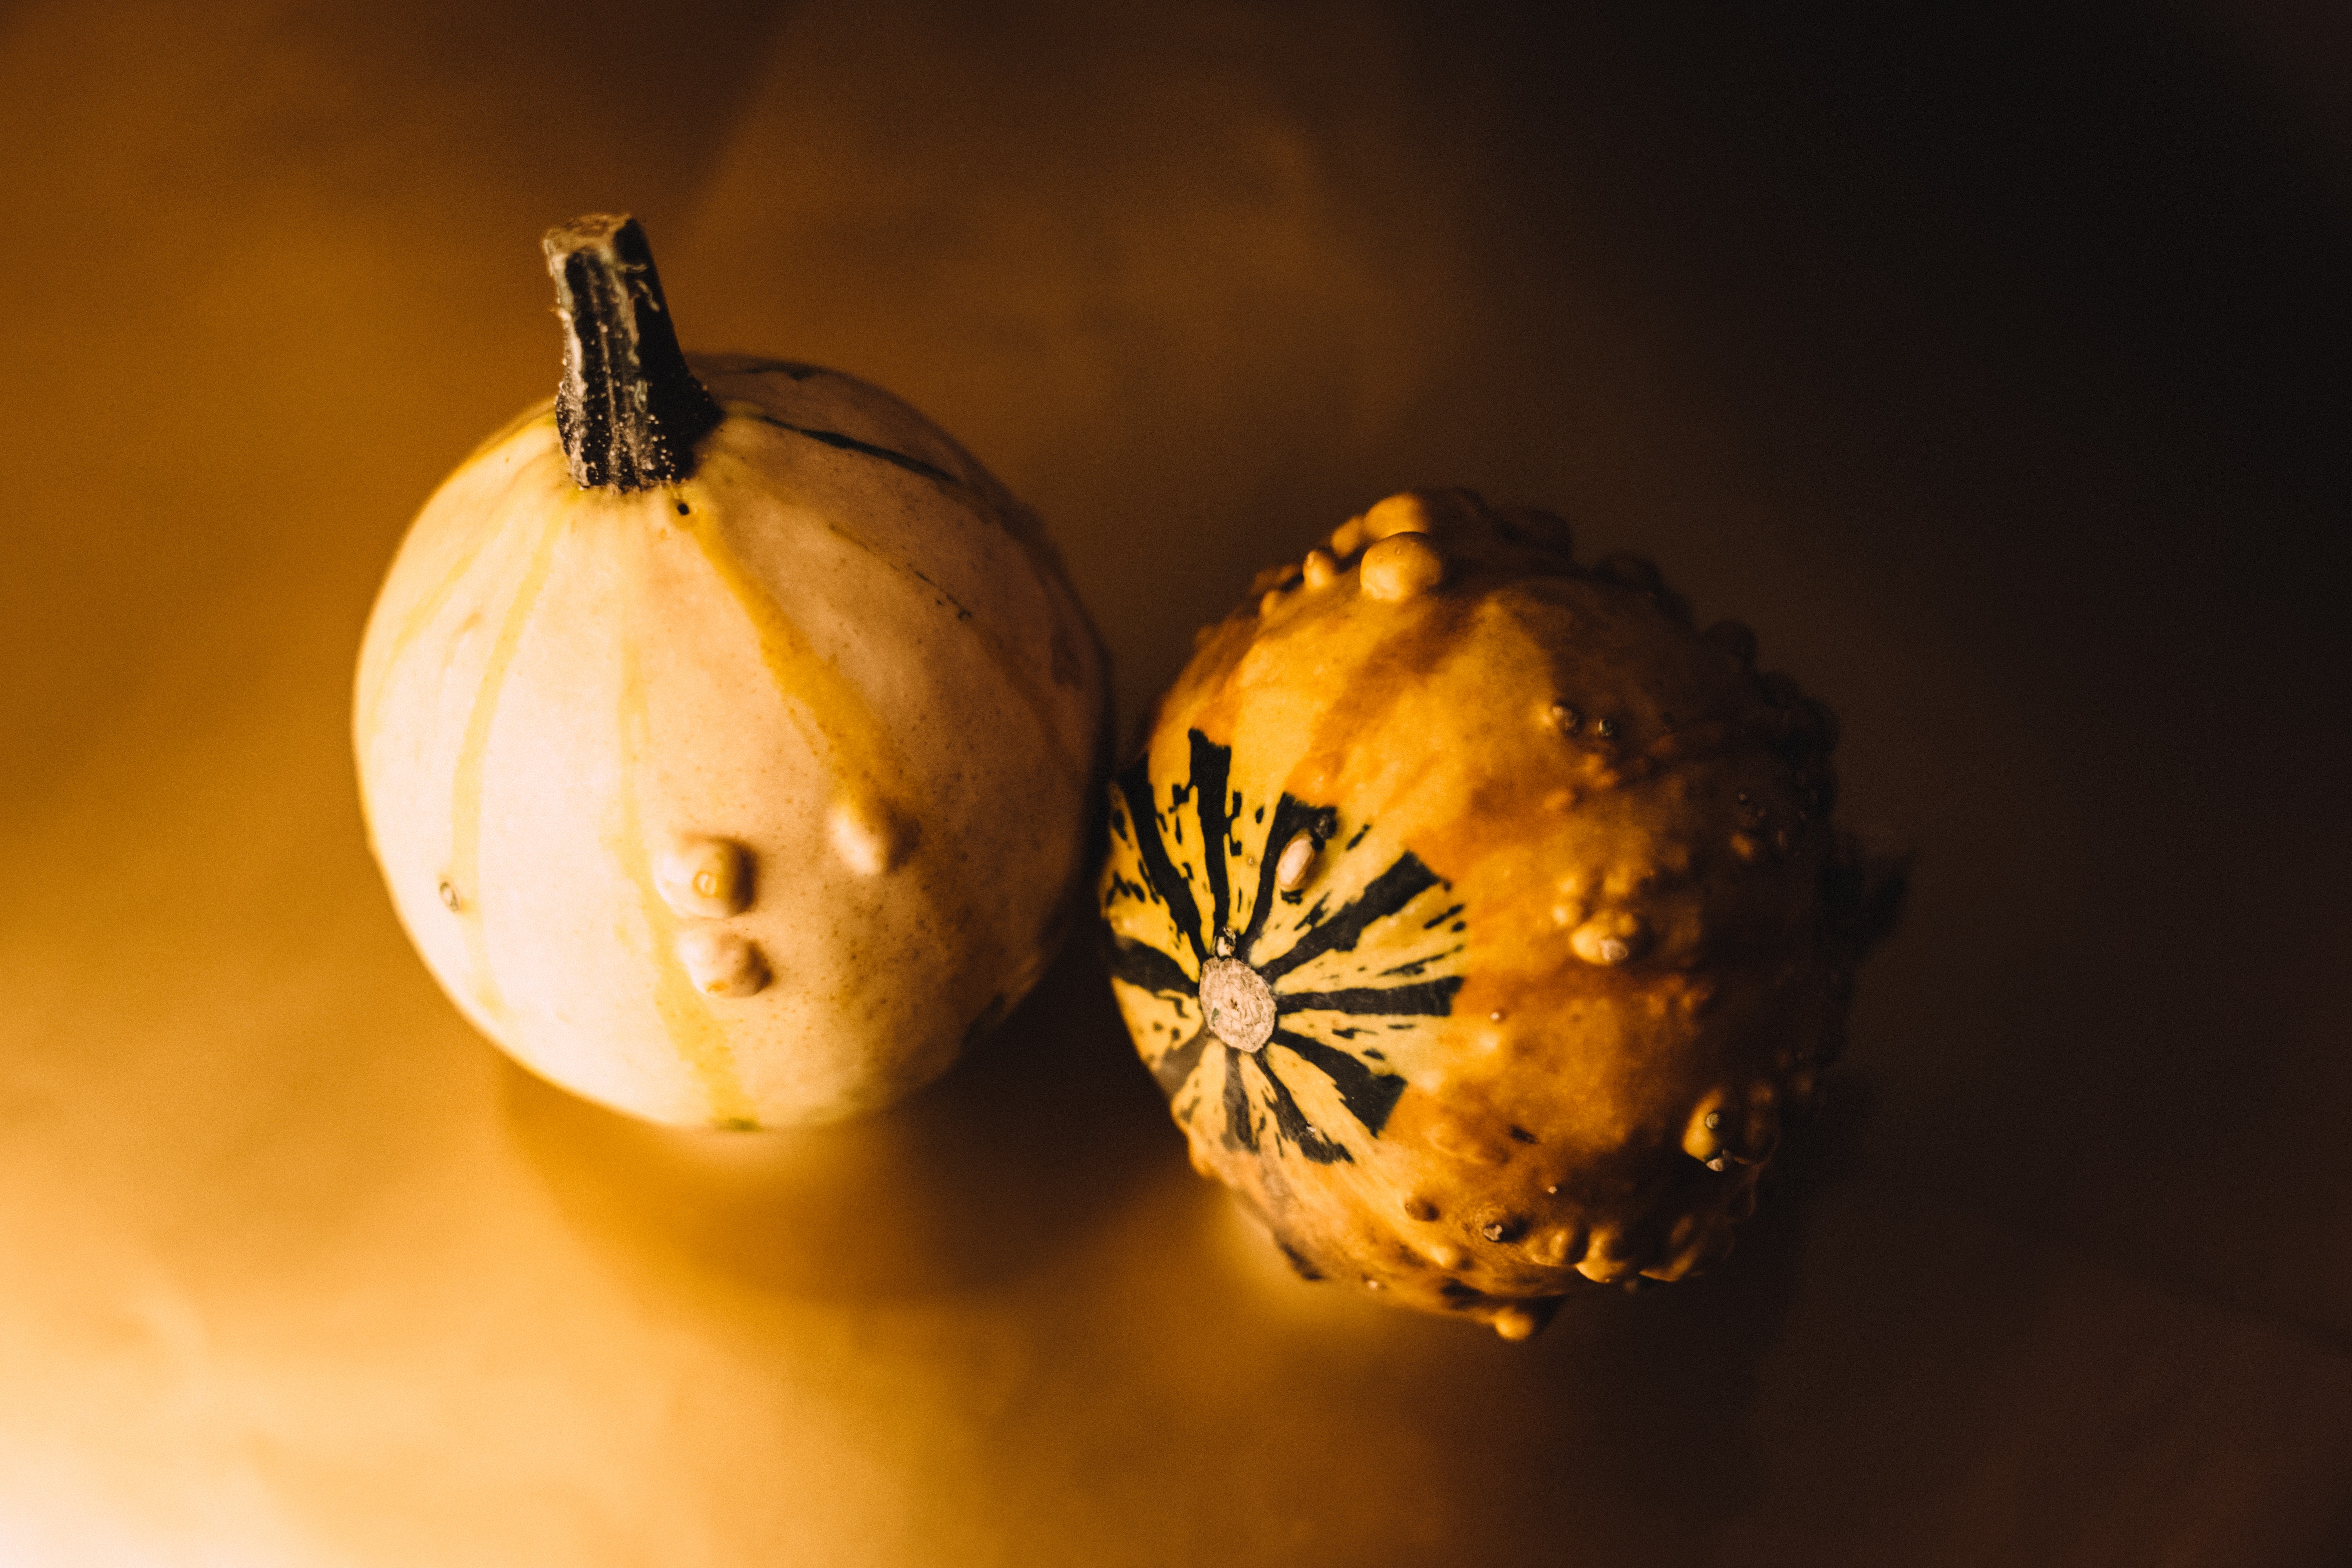
winter squash, vegetable, calabaza, yellow, cucurbita, orange, pumpkin, gourd, still life photography, acorn squash, plant, fruit, still life, food, vegetarian food, squash, produce